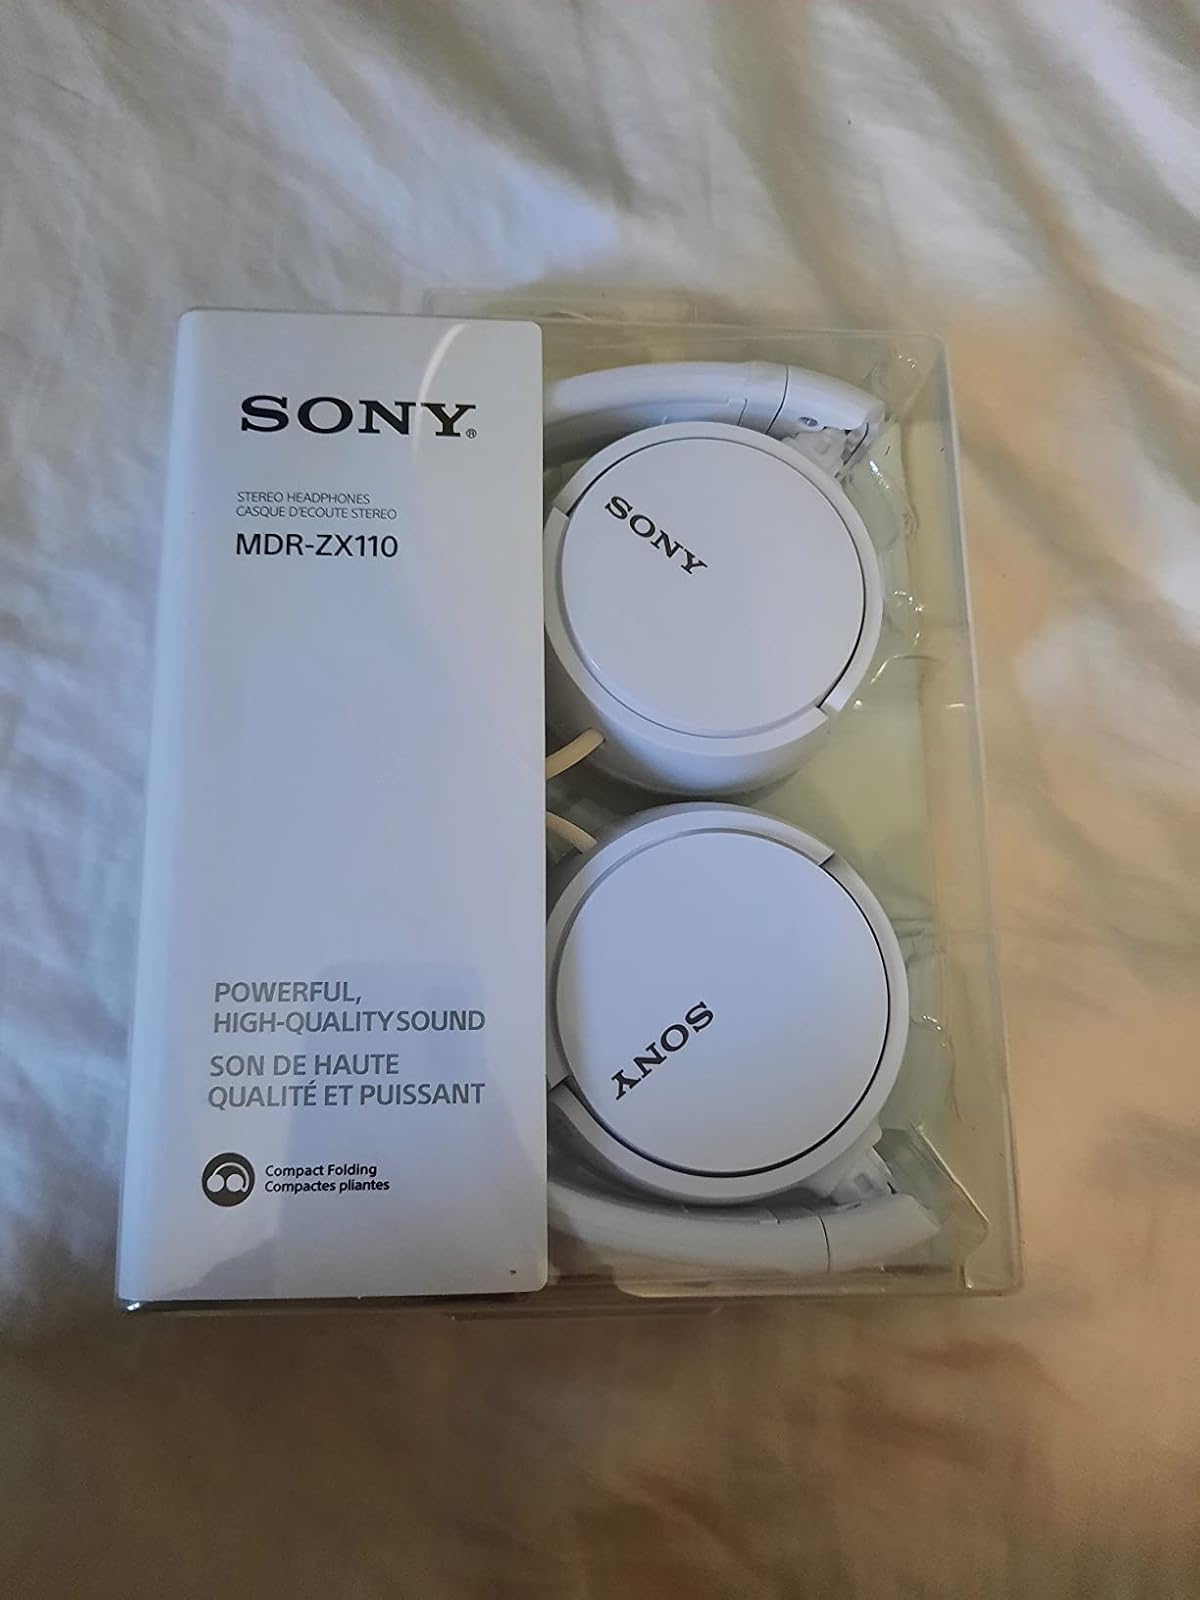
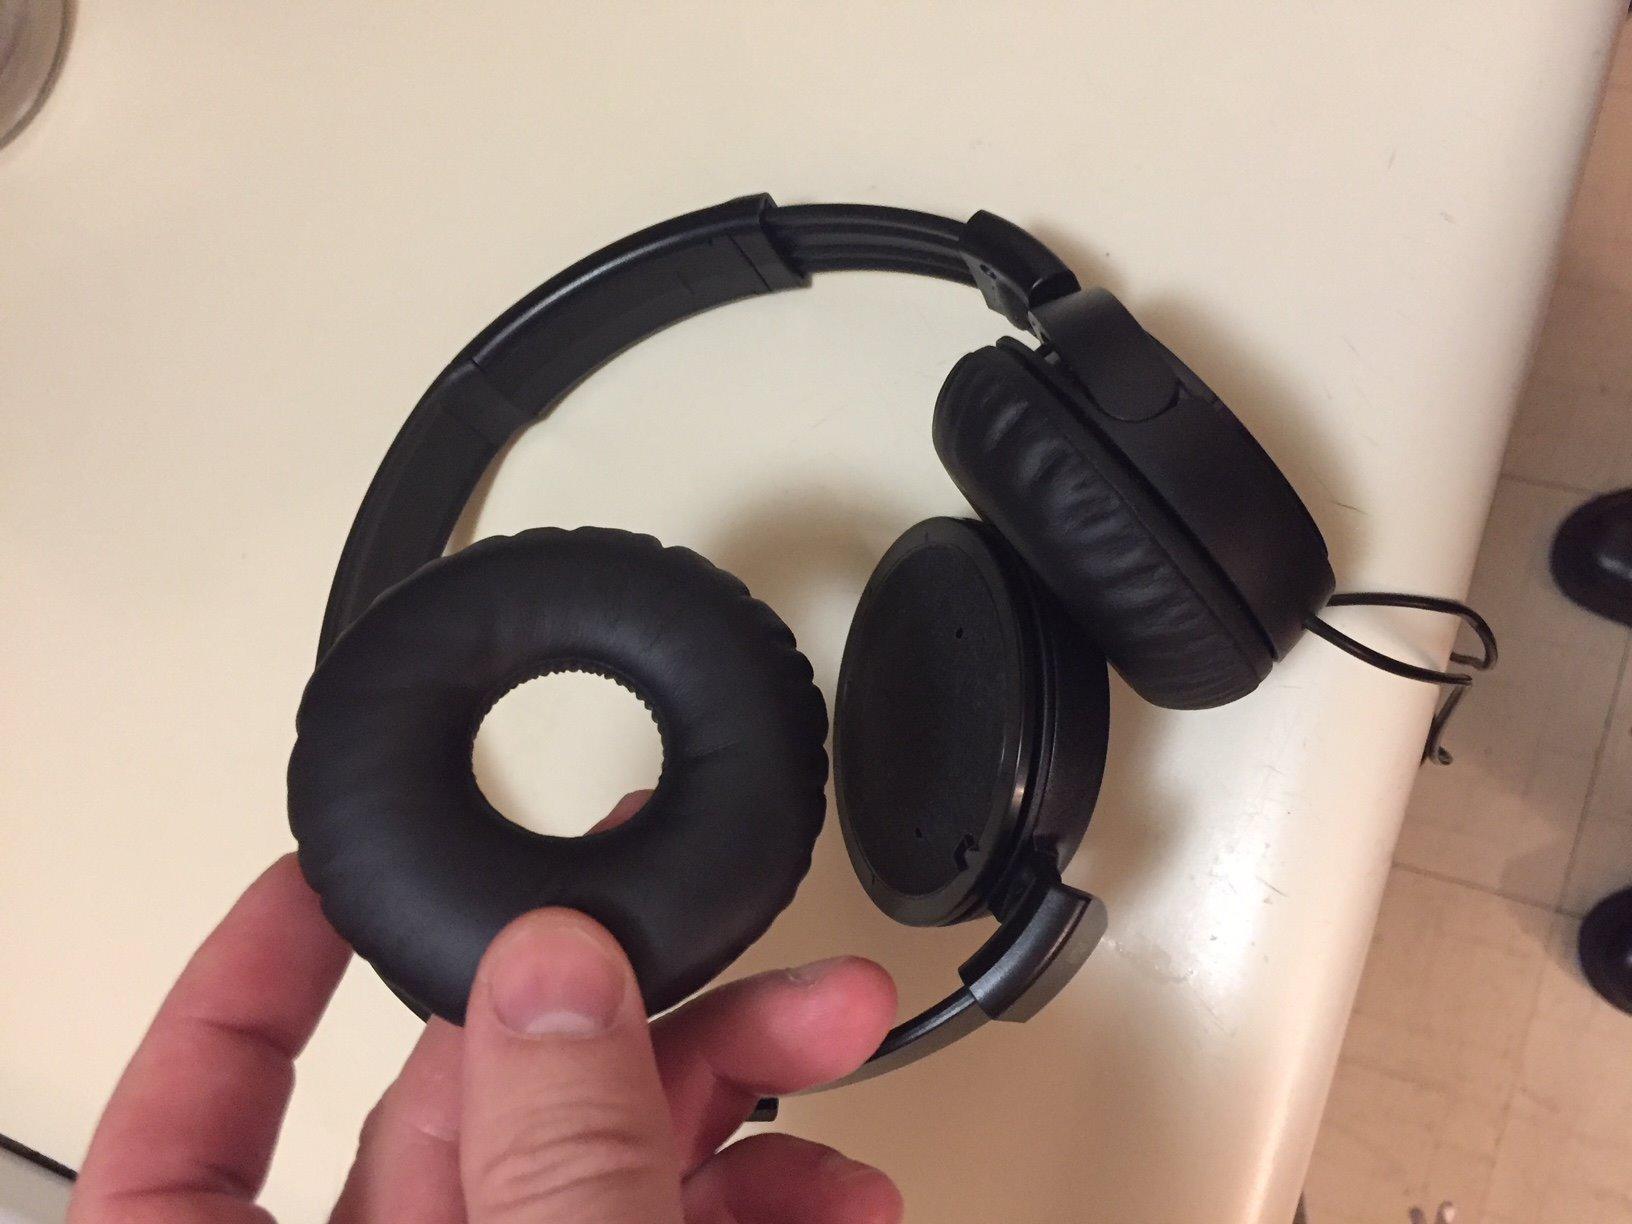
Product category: headphones
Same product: no